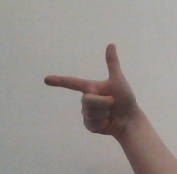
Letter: yaa